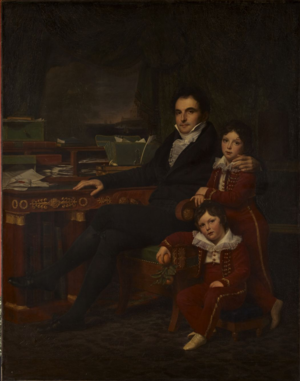
Casimir Perier et ses fils Auguste et Paul
La famille Perier puis Casimir-Perier est une famille française originaire du Dauphiné qui s'est illustrée au XIXᵉ siècle.
Casimir-Pierre Perier, né le 11 octobre 1777 à Grenoble et mort le 16 mai 1832 à Paris, est un banquier et homme d'État français, régent de la Banque de France, président du Conseil du 13 mars 1831 à sa mort, due à l'épidémie de choléra de 1832.
Auguste Casimir-Perier, né le 20 août 1811 à Paris où il est mort le 6 juillet 1876, est un diplomate et homme politique français de la Deuxième et de la Troisième République.